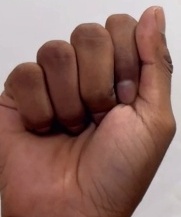
ASL sign: A